Zaire Anderson

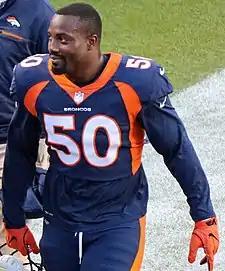
Anderson with the Denver Broncos in 2017

Zaire Anderson (born August 18, 1992) is an American former professional football linebacker who played in the National Football League (NFL) for three seasons. He played college football at Nebraska and was signed by the Denver Broncos as an undrafted free agent in 2015.